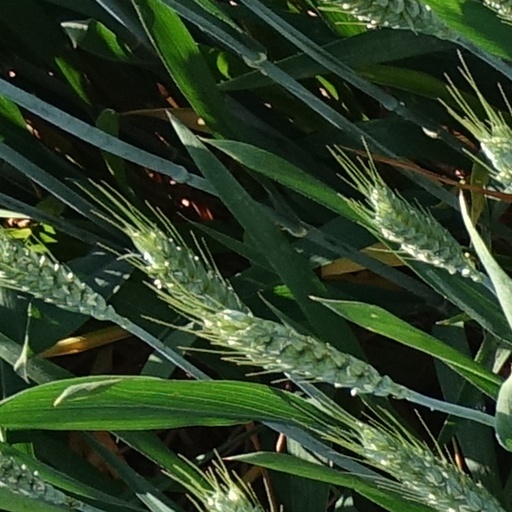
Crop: wheat